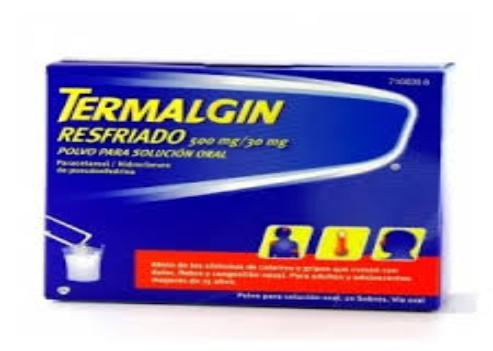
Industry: Medical